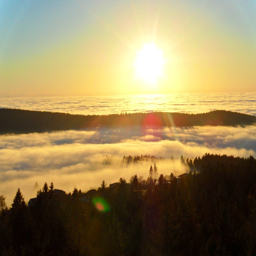
the evening sun over the sea of fog